John Meares

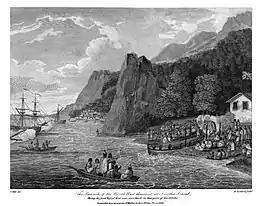
The launch of the "North West America" at Nootka Sound, 1788

In 1788, and in total violation of what he had told Dixon, Meares started a new expedition with two vessels and more false papers. The ships sailed under the Portuguese flag and were given Portuguese names: the "Felice Adventurero", captained by Meares, and the "Iphigenia Nubiana", under William Douglas. The names are spelled in various ways, such as "Feliz Aventureira" and "Efigenia Nubiana". They sailed from China on 22 January 1788 and arrived at Nootka Sound, on Vancouver Island in May. Using Nootka Sound as a base of operations he spent the summer trading for furs along the coasts of present-day British Columbia and Washington down to after having sailed as far south as Cape Lookout, having missed the Columbia River at Cape Disappointment.